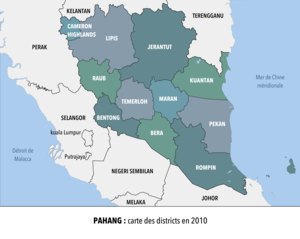
Pahang
Pahang est le plus grand État de la Malaisie péninsulaire avec 35 964 km². Sa capitale est la ville de Kuantan, située sur la côte est de la mer de Chine méridionale.